University of Texas Education and Research Center at Laredo

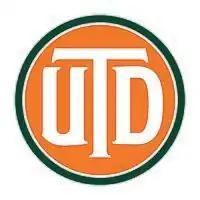
UTD Monogram

A clock tower on campus that was constructed along with the D.D. Hachar Building and follows the same architectural style.